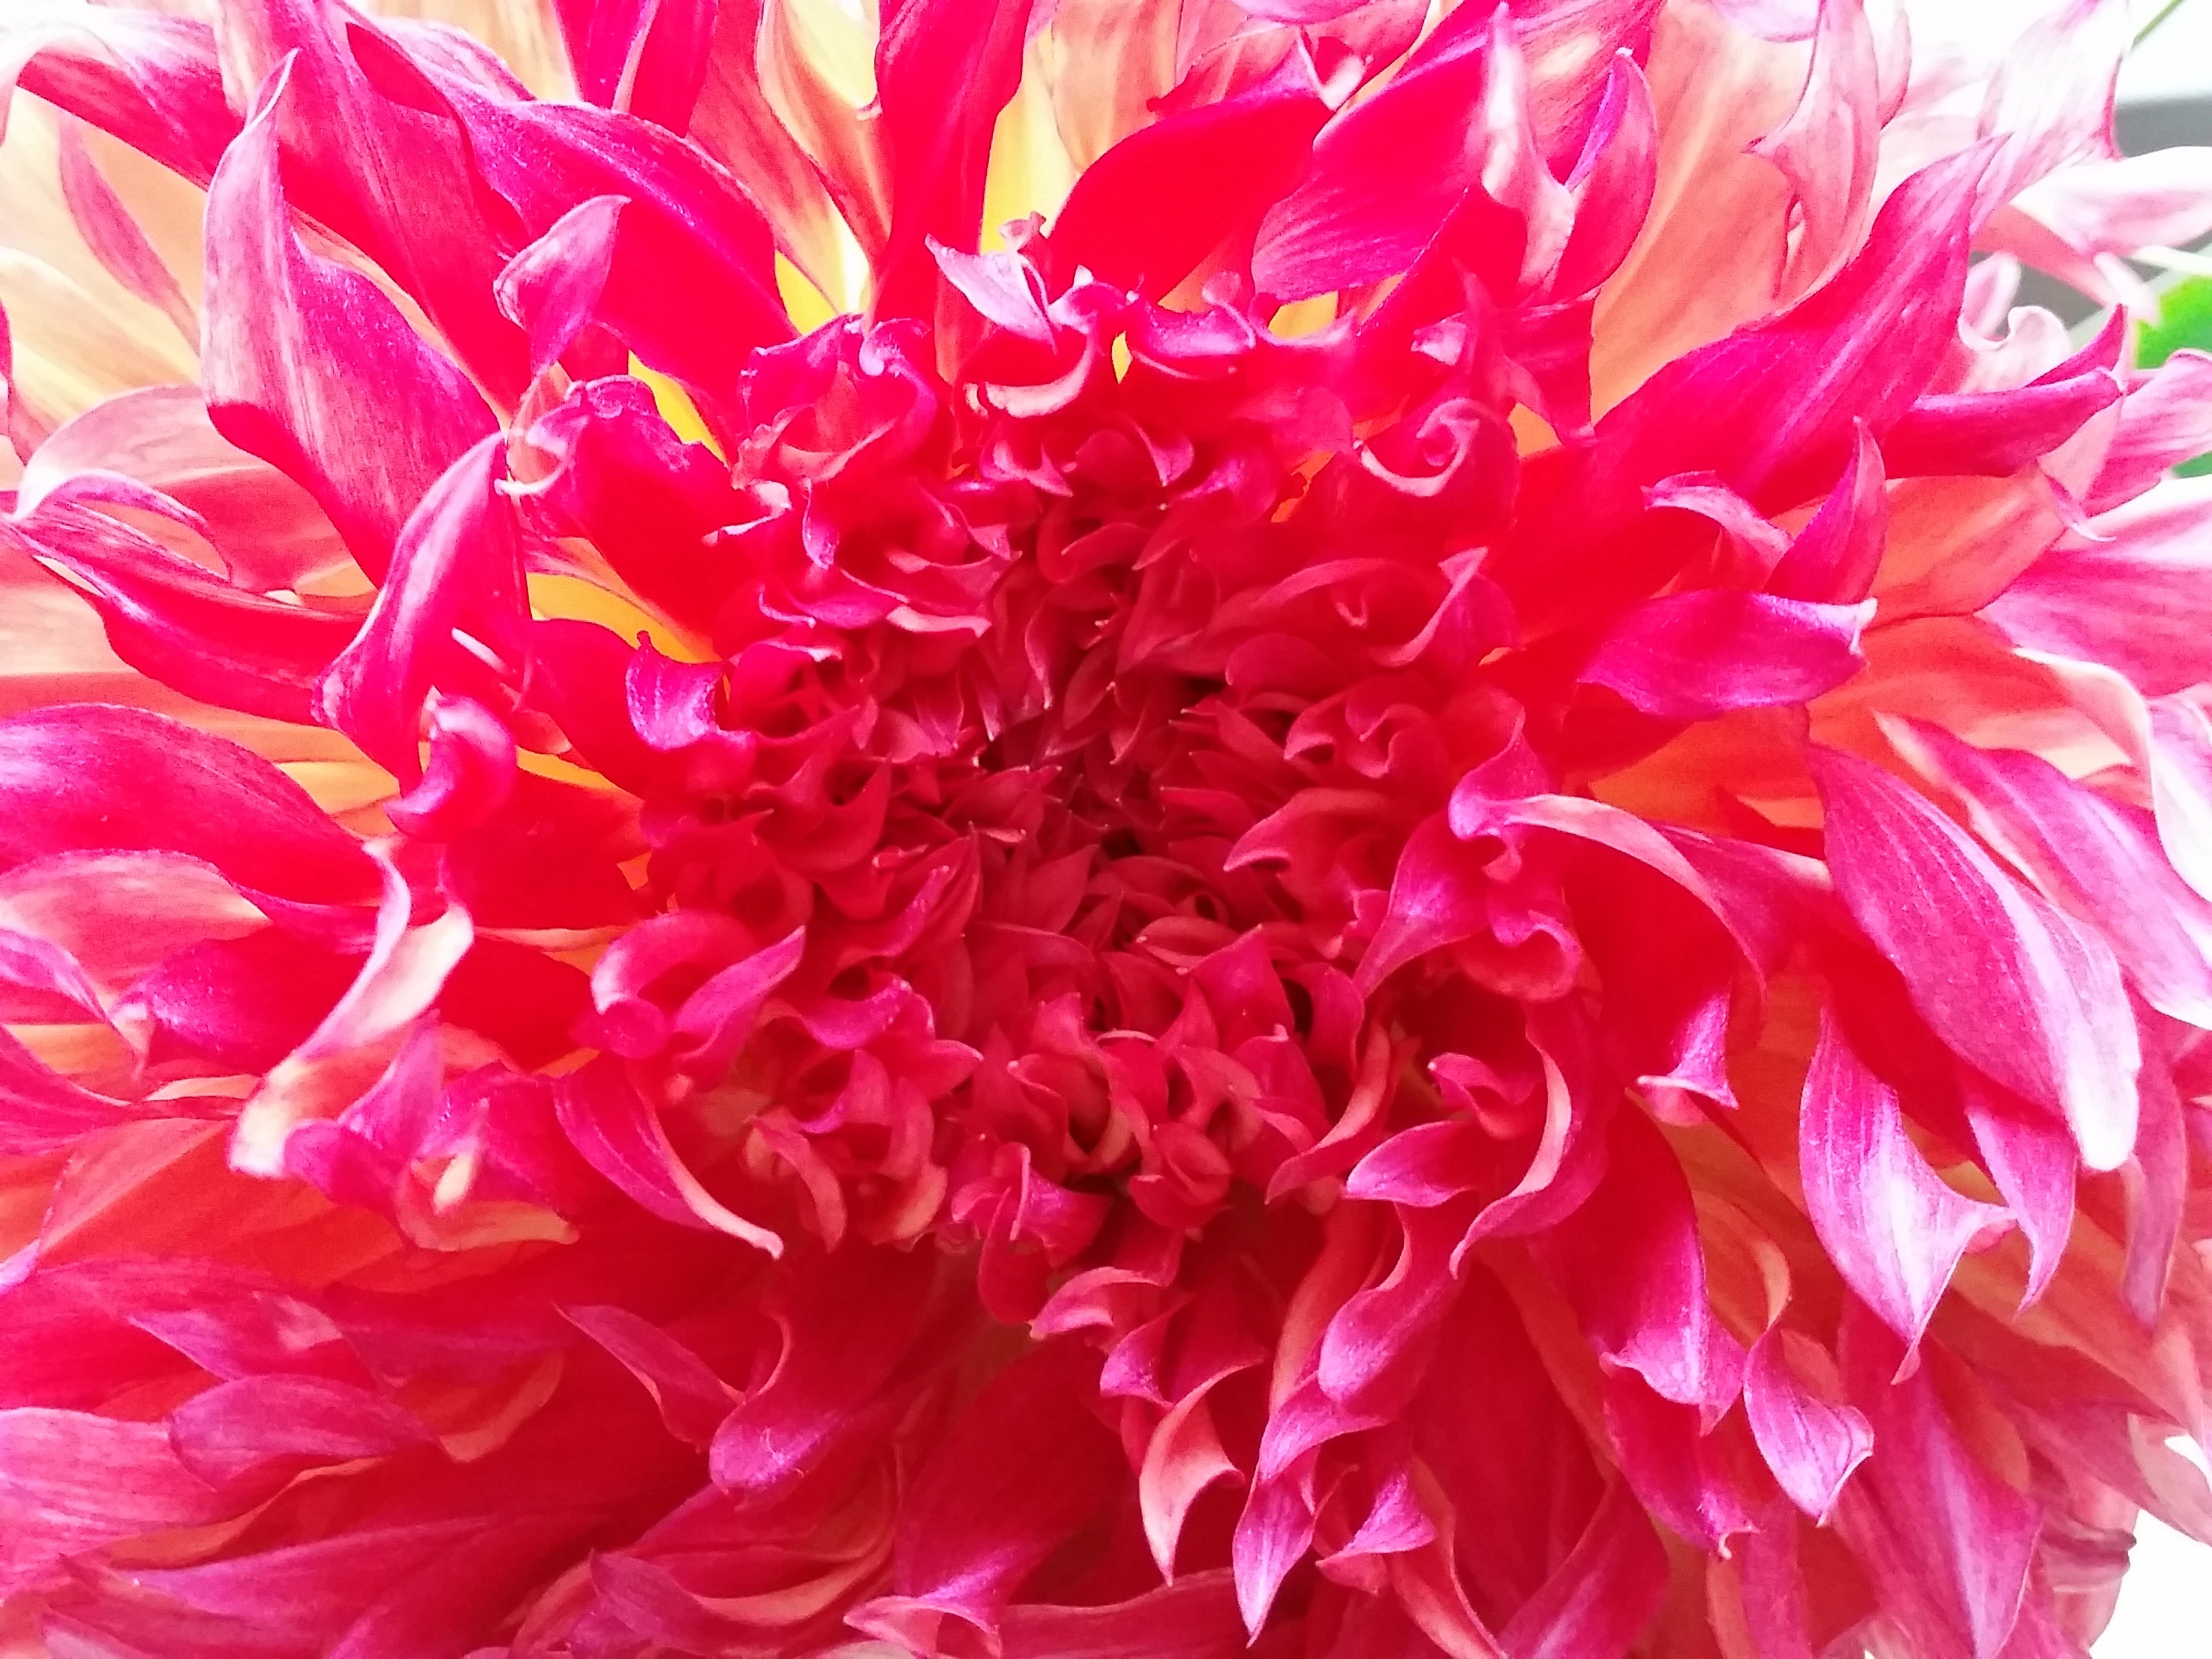
nature, blossom, plant, flower, petal, bloom, summer, red, color, autumn, colorful, garden, pink, close, dahlia, beautiful, flower garden, late summer, dahlia garden, peony, summer flowers, flowering plant, ornamental flower, daisy family, summer idyll, land plant